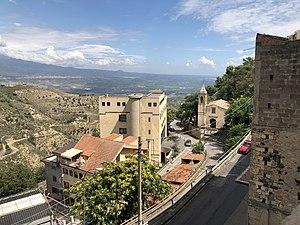
Le musée archéologique régional de Centuripe présente la plus grande collection de découvertes archéologiques romaines dans la Sicile intérieure. Il est situé dans la ville de Centuripe, près du temple des Augustales et d'autres sites archéologiques. Cela dépend du pôle régional de Piazza Armerina, Aidone et Enna de la Surintendance du patrimoine culturel et environnemental d'Enna.